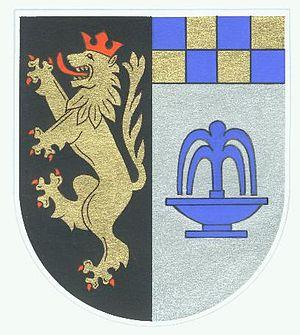
Maisborn est une municipalité du Verbandsgemeinde Emmelshausen, dans l'arrondissement de Rhin-Hunsrück, en Rhénanie-Palatinat, dans l'ouest de l'Allemagne.